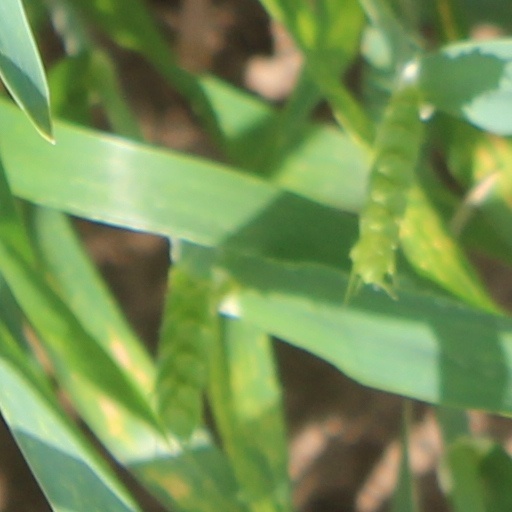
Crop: wheat